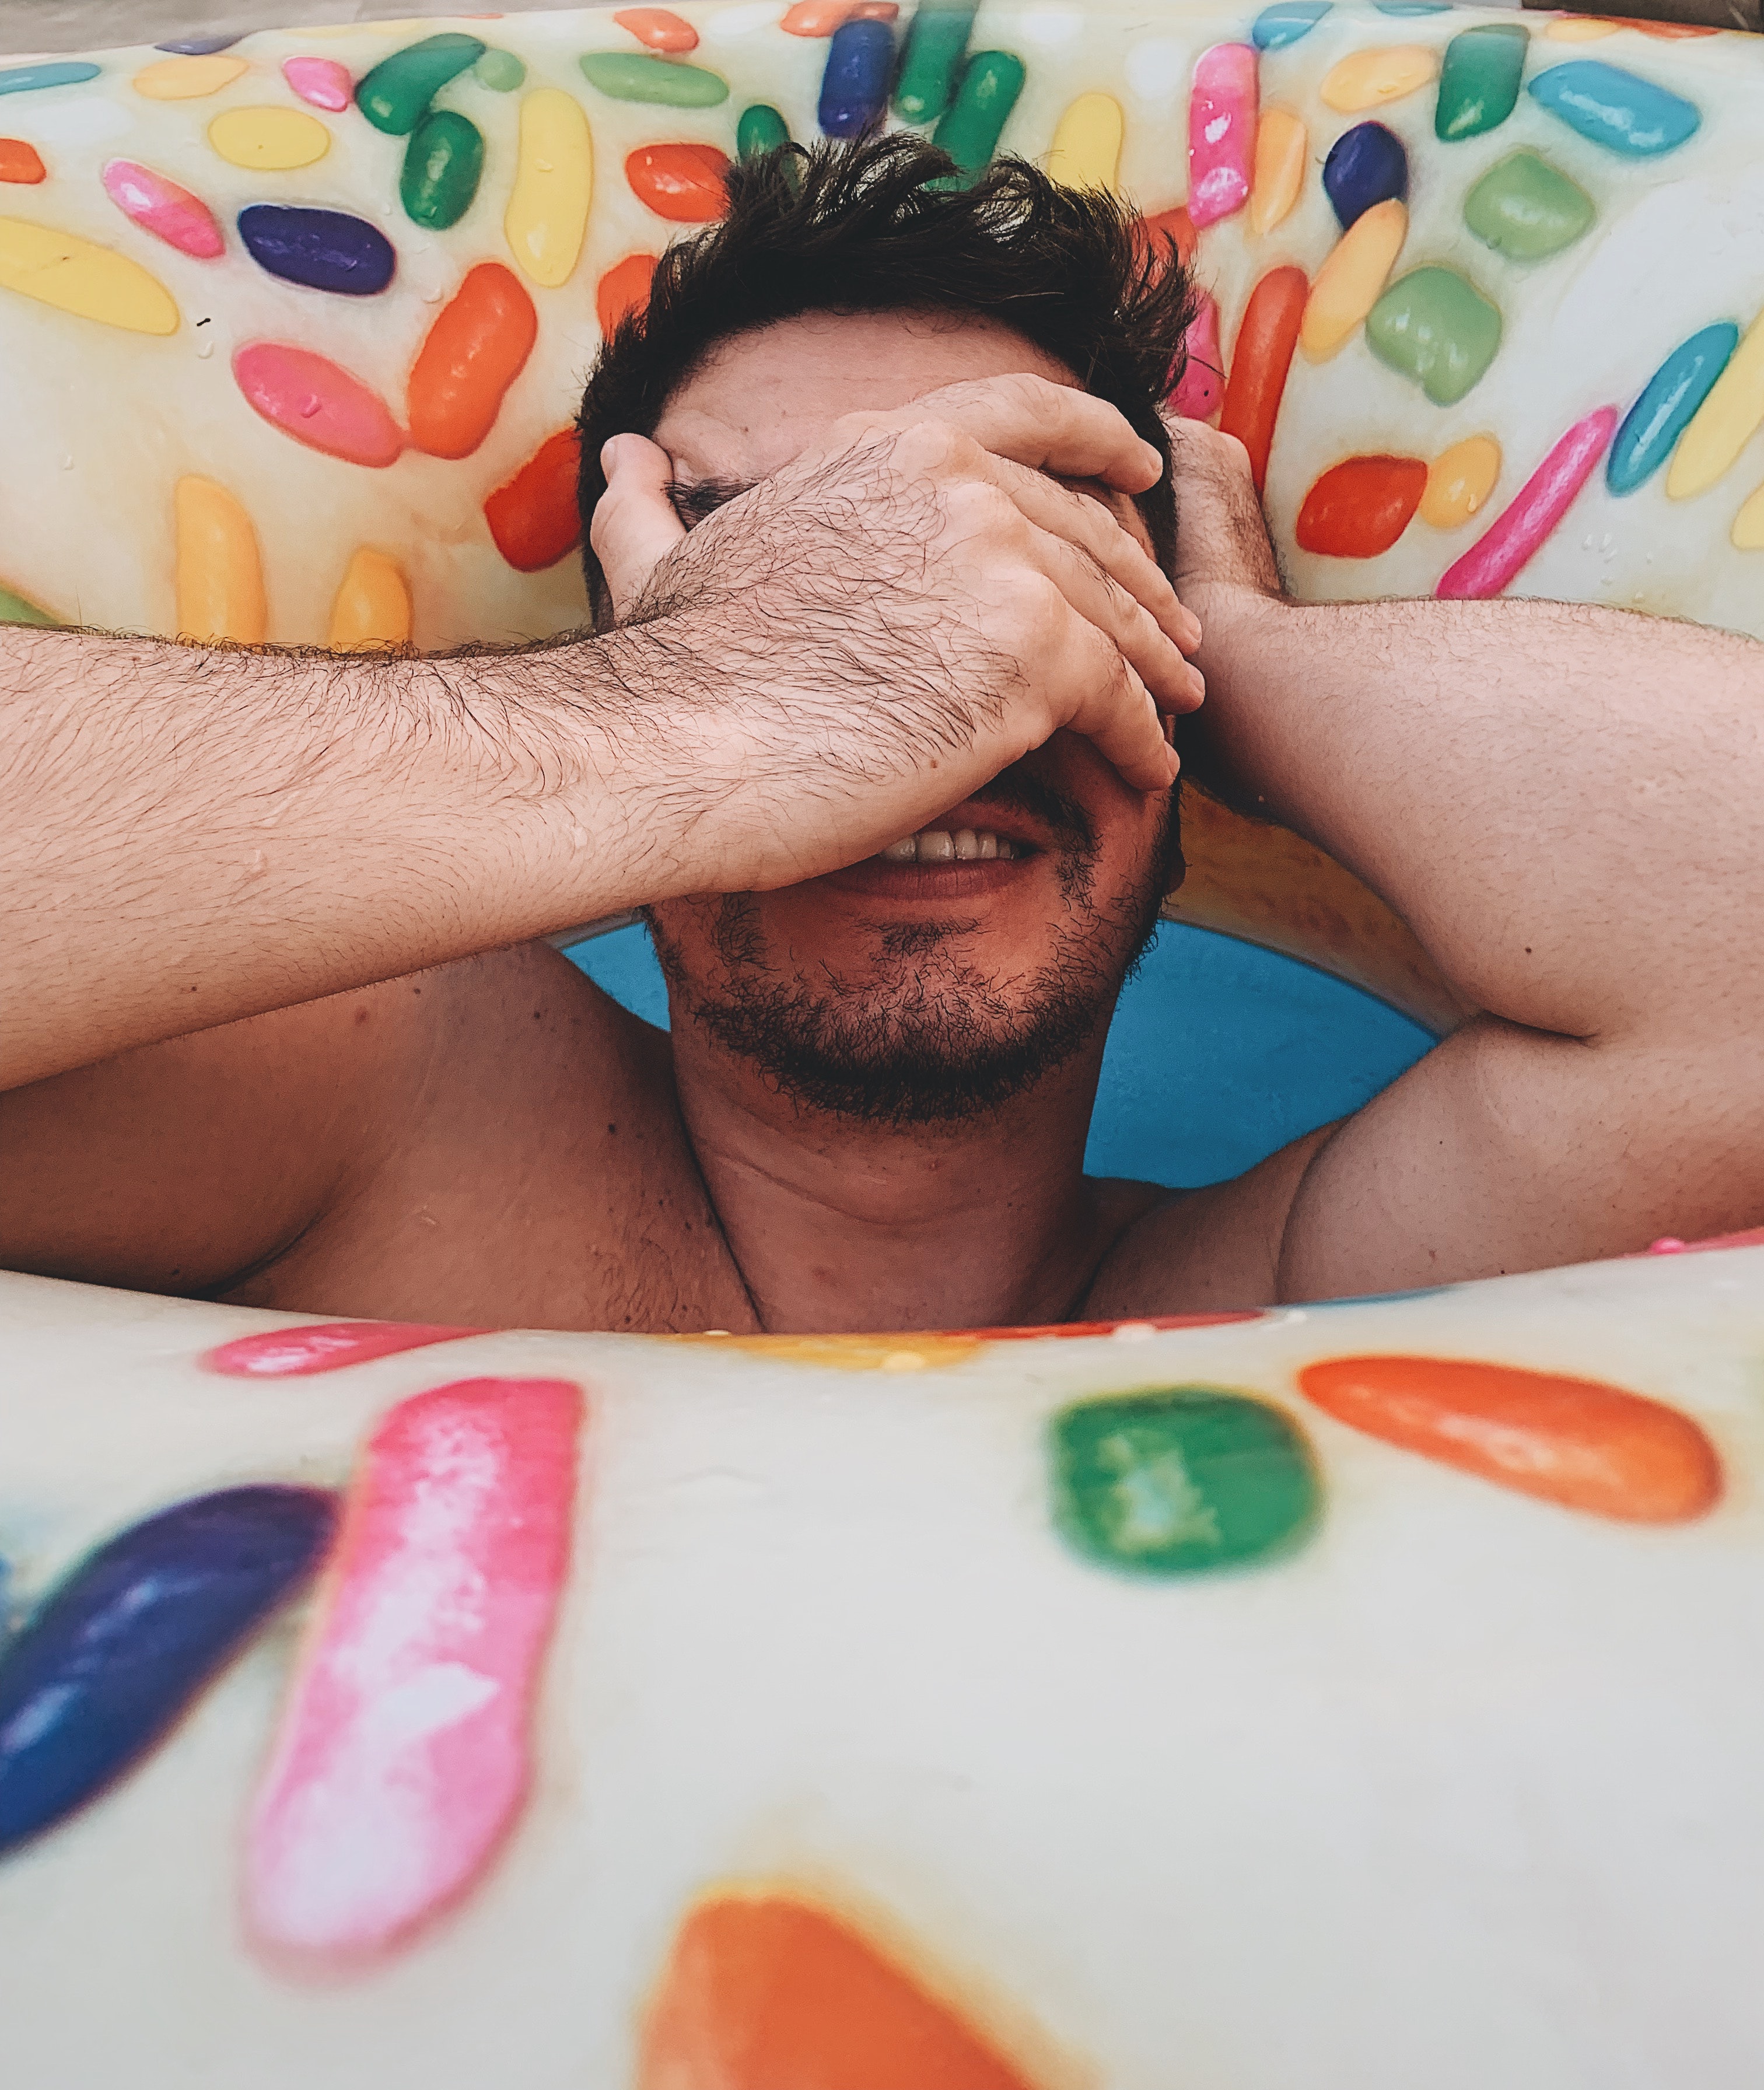
face, skin, head, nose, lip, cheek, hand, mouth, Barechested, arm, human, summer, muscle, cool, finger, leg, neck, nail, flesh, photography, chest, black hair, leisure, trunk, selfie, child, thigh